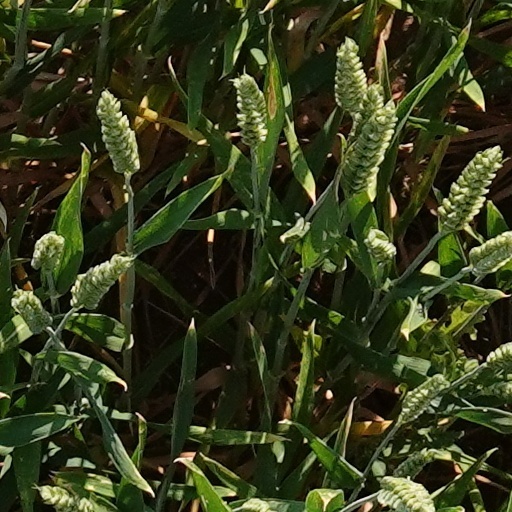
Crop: wheat